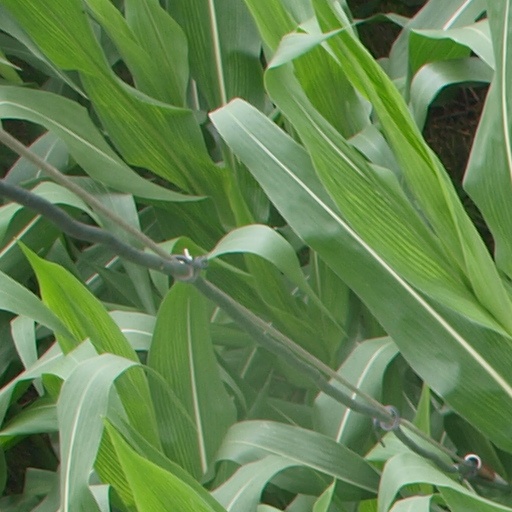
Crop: maize; corn